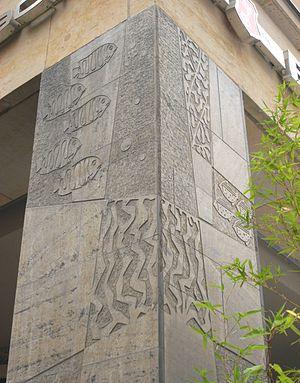
artificielle forme avec schistes tachétes de Theuma (Dresden, Saxe, Allemagne)